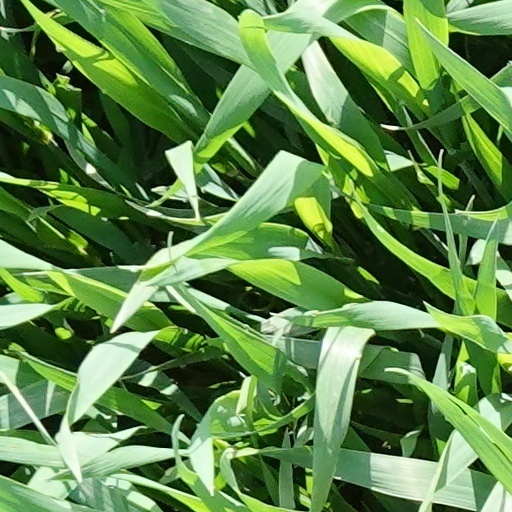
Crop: wheat